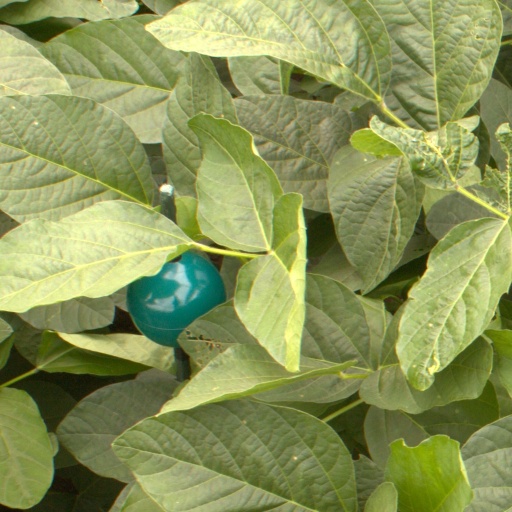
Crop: soybean